William Thomas Turner

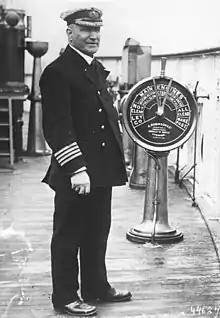
Turner as captain of , 1914

Captain William Thomas Turner (23 October 1856 – 23 June 1933) was a British merchant captain. He is best known as the captain of when she was sunk by a German torpedo in May 1915.